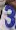
Number: 3